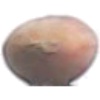
Label: Hazelnut 1